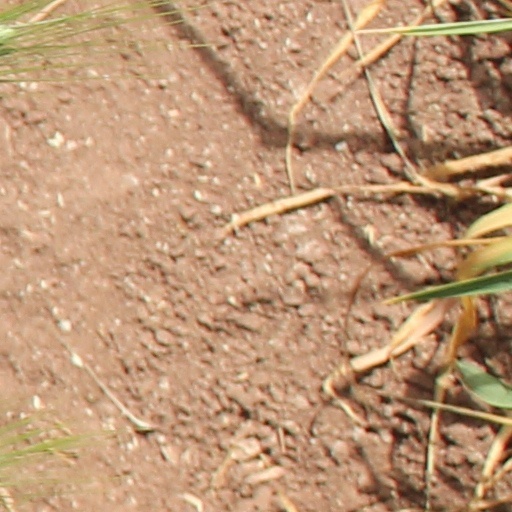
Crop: wheat